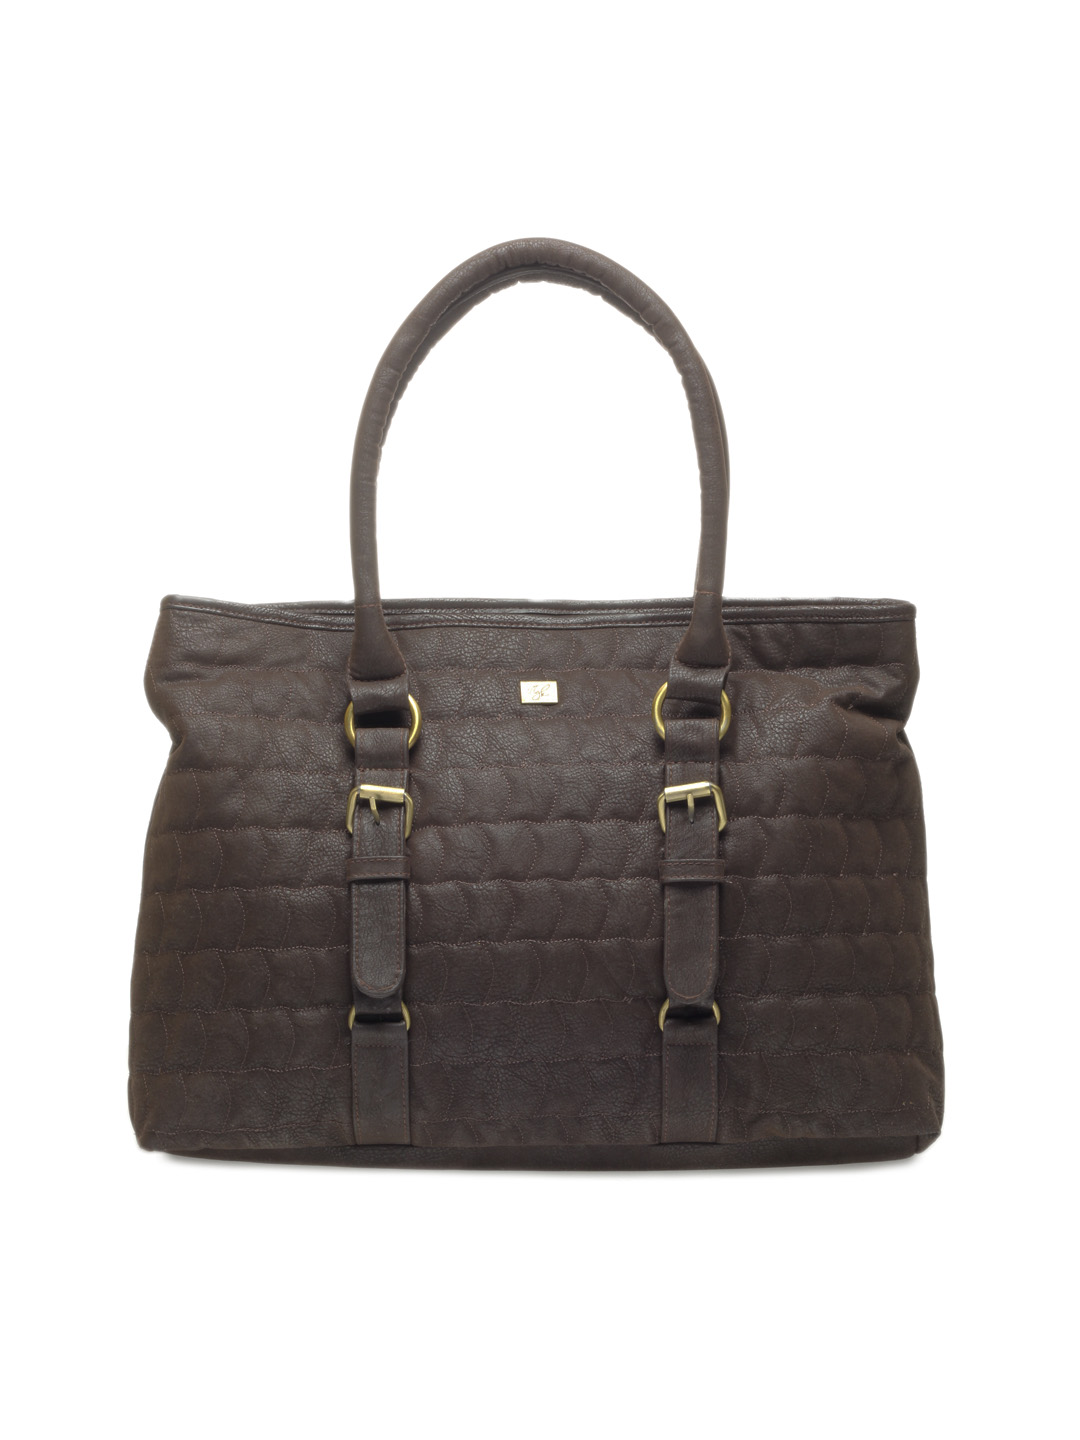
Nyk Women Brown Floss Laptop Bag
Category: Accessories / Bags / Laptop Bag
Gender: Women
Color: Brown
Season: Summer 2016
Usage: Casual